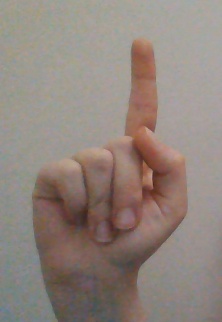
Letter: bb